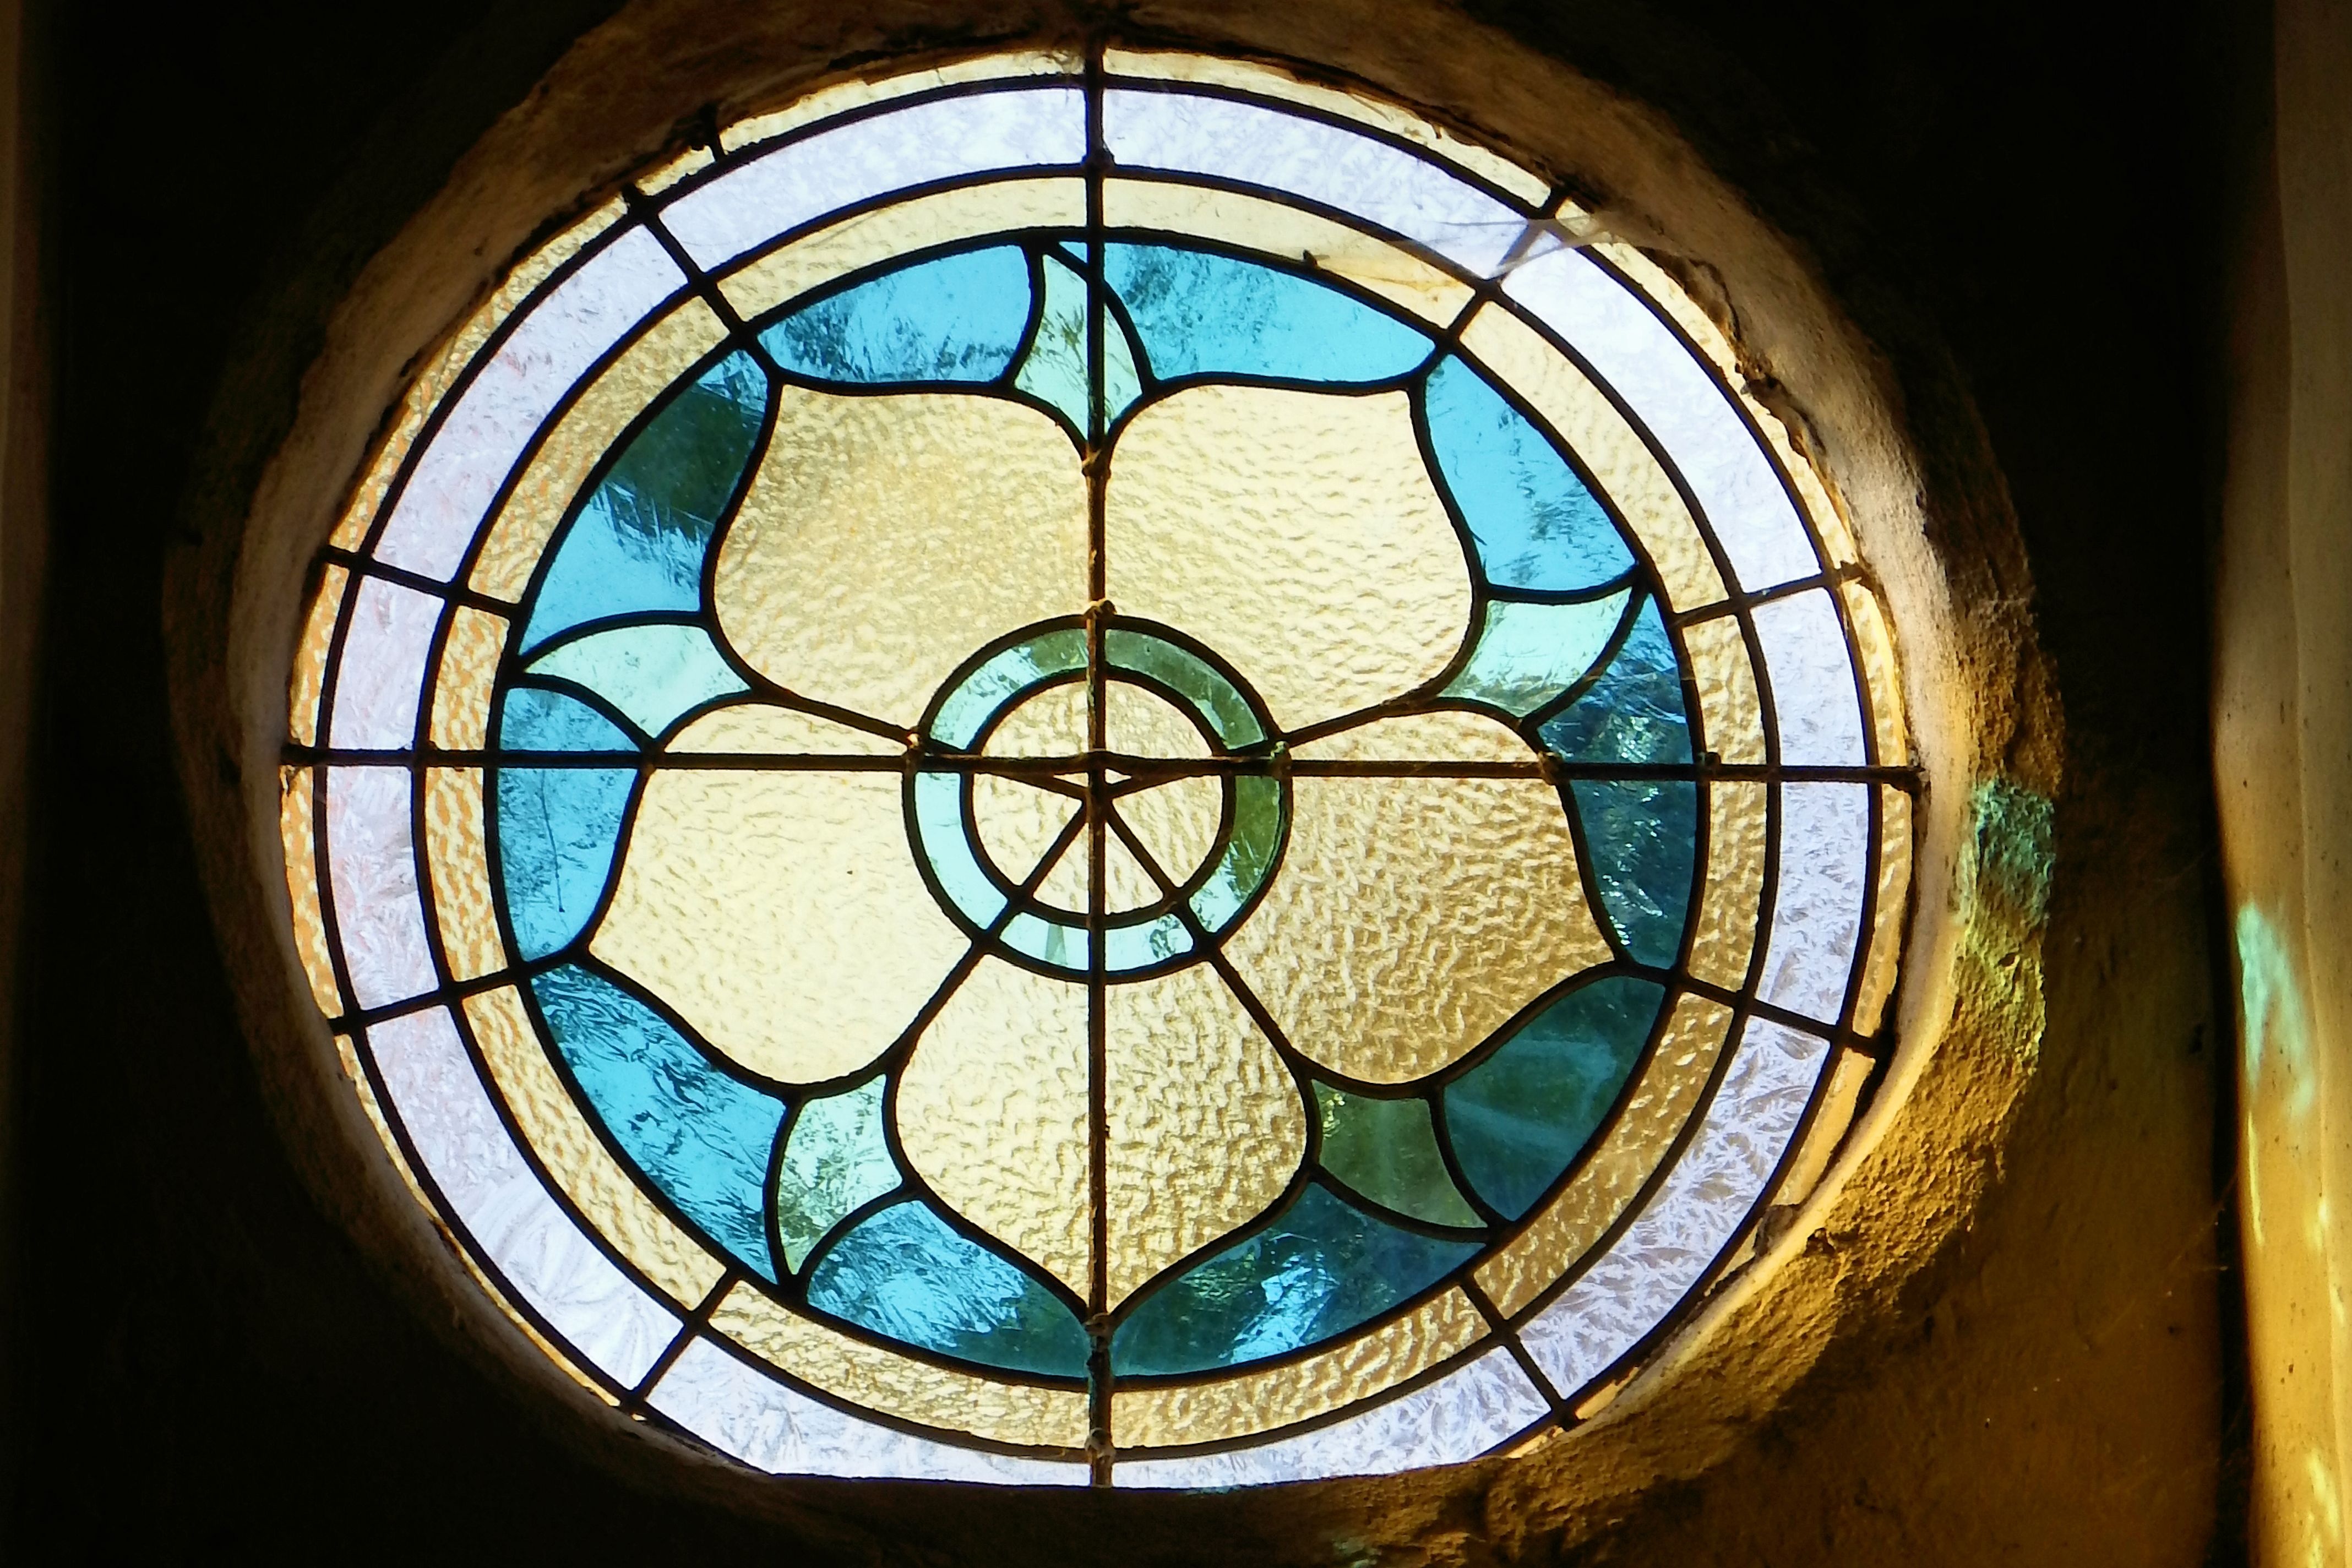
window, glass, church, christian, material, stained glass, circle, symmetry, luther, protestant, daylighting